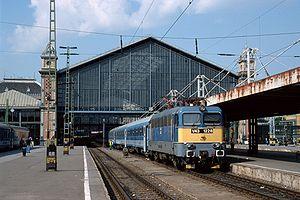
InterCity désigne en Hongrie une catégorie de voitures voyageurs du réseau ferroviaire national. Elle fait partie du réseau européen InterCity, dont la vocation est de relier entre elles des villes de dimension européenne.